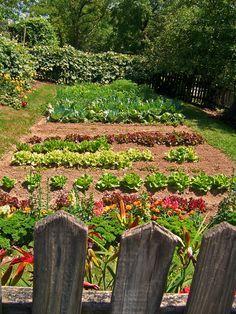
Eneo la wazi mfano wa bustani au kitalu lenye mimea iliyoota na kuchipua kwa rangi tofautitofauti, ikiashiria ni eneo lililotengenezwa kwa ajili ya uzalishaji wa mazao ya biashara.